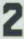
Number: 2